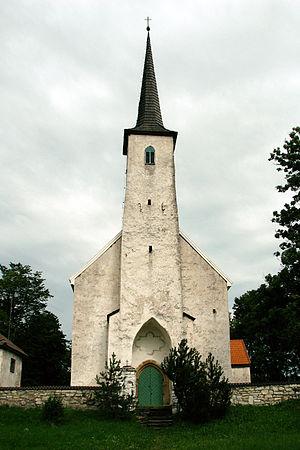
Järva-Madise est un village de la Commune d'Albu dans le Comté de Järva en Estonie.
La commune d'Albu est une municipalité rurale estonienne située dans le Järvamaa. Sa population compte 1 173 habitants.